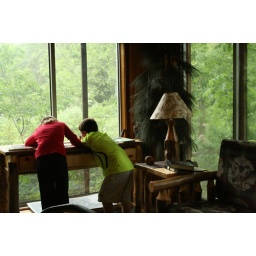
Signing the guest book in Gwen Frostic's library